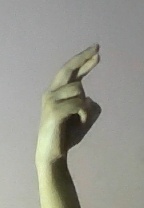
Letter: zay